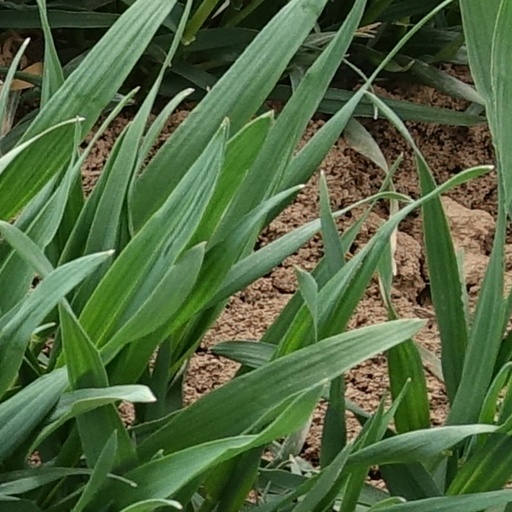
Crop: wheat